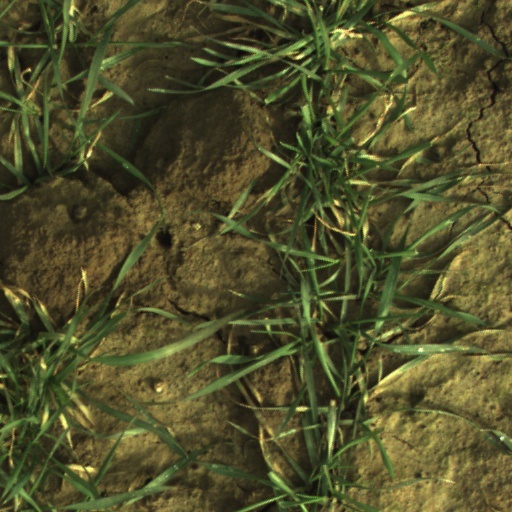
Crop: wheat